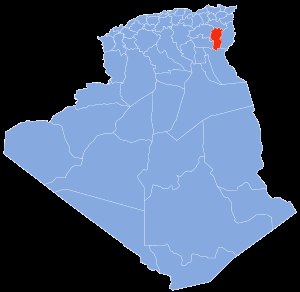
Khenchela (provins)
Khenchela (markeret med rødt)
Khenchela er en af Algeriets 48 provinser. Administrationscenteret er Khenchela.خنشلة